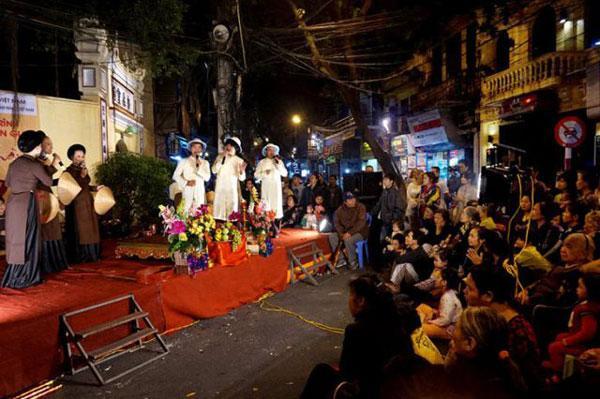
có sáu người đang đứng hát trên sân khấu